Eurotechno

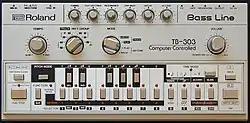
The music on "Eurotechno" incorporates the Roland TB-303.

The music of "Eurotechno" reflects the fragmented, fast-cut editing of the film by incorporating quick jumps between musical styles, including elements of Chicago house, Detroit techno, European dance music and foreshadows of Ibiza house. The 25-minute soundtrack is split into 21 tracks, with intentionally jarring edits between musical sections ensuring no recognisable patterns or beats last for much longer than a brief appearance. One journalist described the result as "a conveyor belt of sounds." The soundtrack is intricately layered, and throughout the music are "squelchy" Roland TB-303 sounds, pounding grooves, build-ups and breakdowns, 'searing' techno and acidic bass lines. The sounds of the soundtrack reflect the acid house scene of the era. The liner notes of the album release refer to it as an acid techno record.